Keith White (yachtsman)

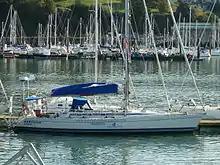

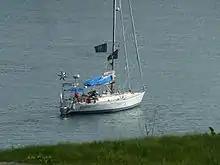

In 2005, to celebrate the 200th anniversary of the Battle of Trafalgar, White circumnavigated Great Britain and Ireland solo, travelling anticlockwise, against the prevailing winds. His boat, the "Nephele", a Beneteau First 325, encountered a severe storm 60 miles northwest of Arranmore and 40 miles from Tory Island, off the coast of Ireland, and was overwhelmed but remained afloat.